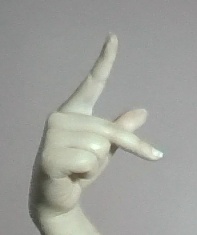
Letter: dha